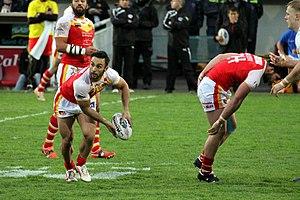
Eloi Pelissier , joueur de rugby à XIII français, en 2014 avec les Dragons Catalans contre les Giants d'Huddersfield
Éloi Pélissier, né le 18 juin 1991 à Perpignan, est un joueur de rugby à XIII français évoluant au poste de talonneur. Il fait ses débuts en Super League avec les Dragons Catalans à partir de 2011, il a auparavant tenté sa chance dans les équipes juniors des Wigan Warriors. Après trois saisons où il n'occupe pas une place de titulaire malgré une nomination au titre de meilleur jeune joueur de la Super League en 2011, il finit par s'y imposer lors de la saison 2014. En 2017, il signe pour les Centurions de Leigh promus en Super League. Ses performances sous le maillot des Dragons lui permettent d'être appelé en équipe de France pour disputer la Coupe du monde 2013 avec laquelle il atteint les quarts-de-finale contre l'Angleterre.